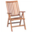
Label: chair